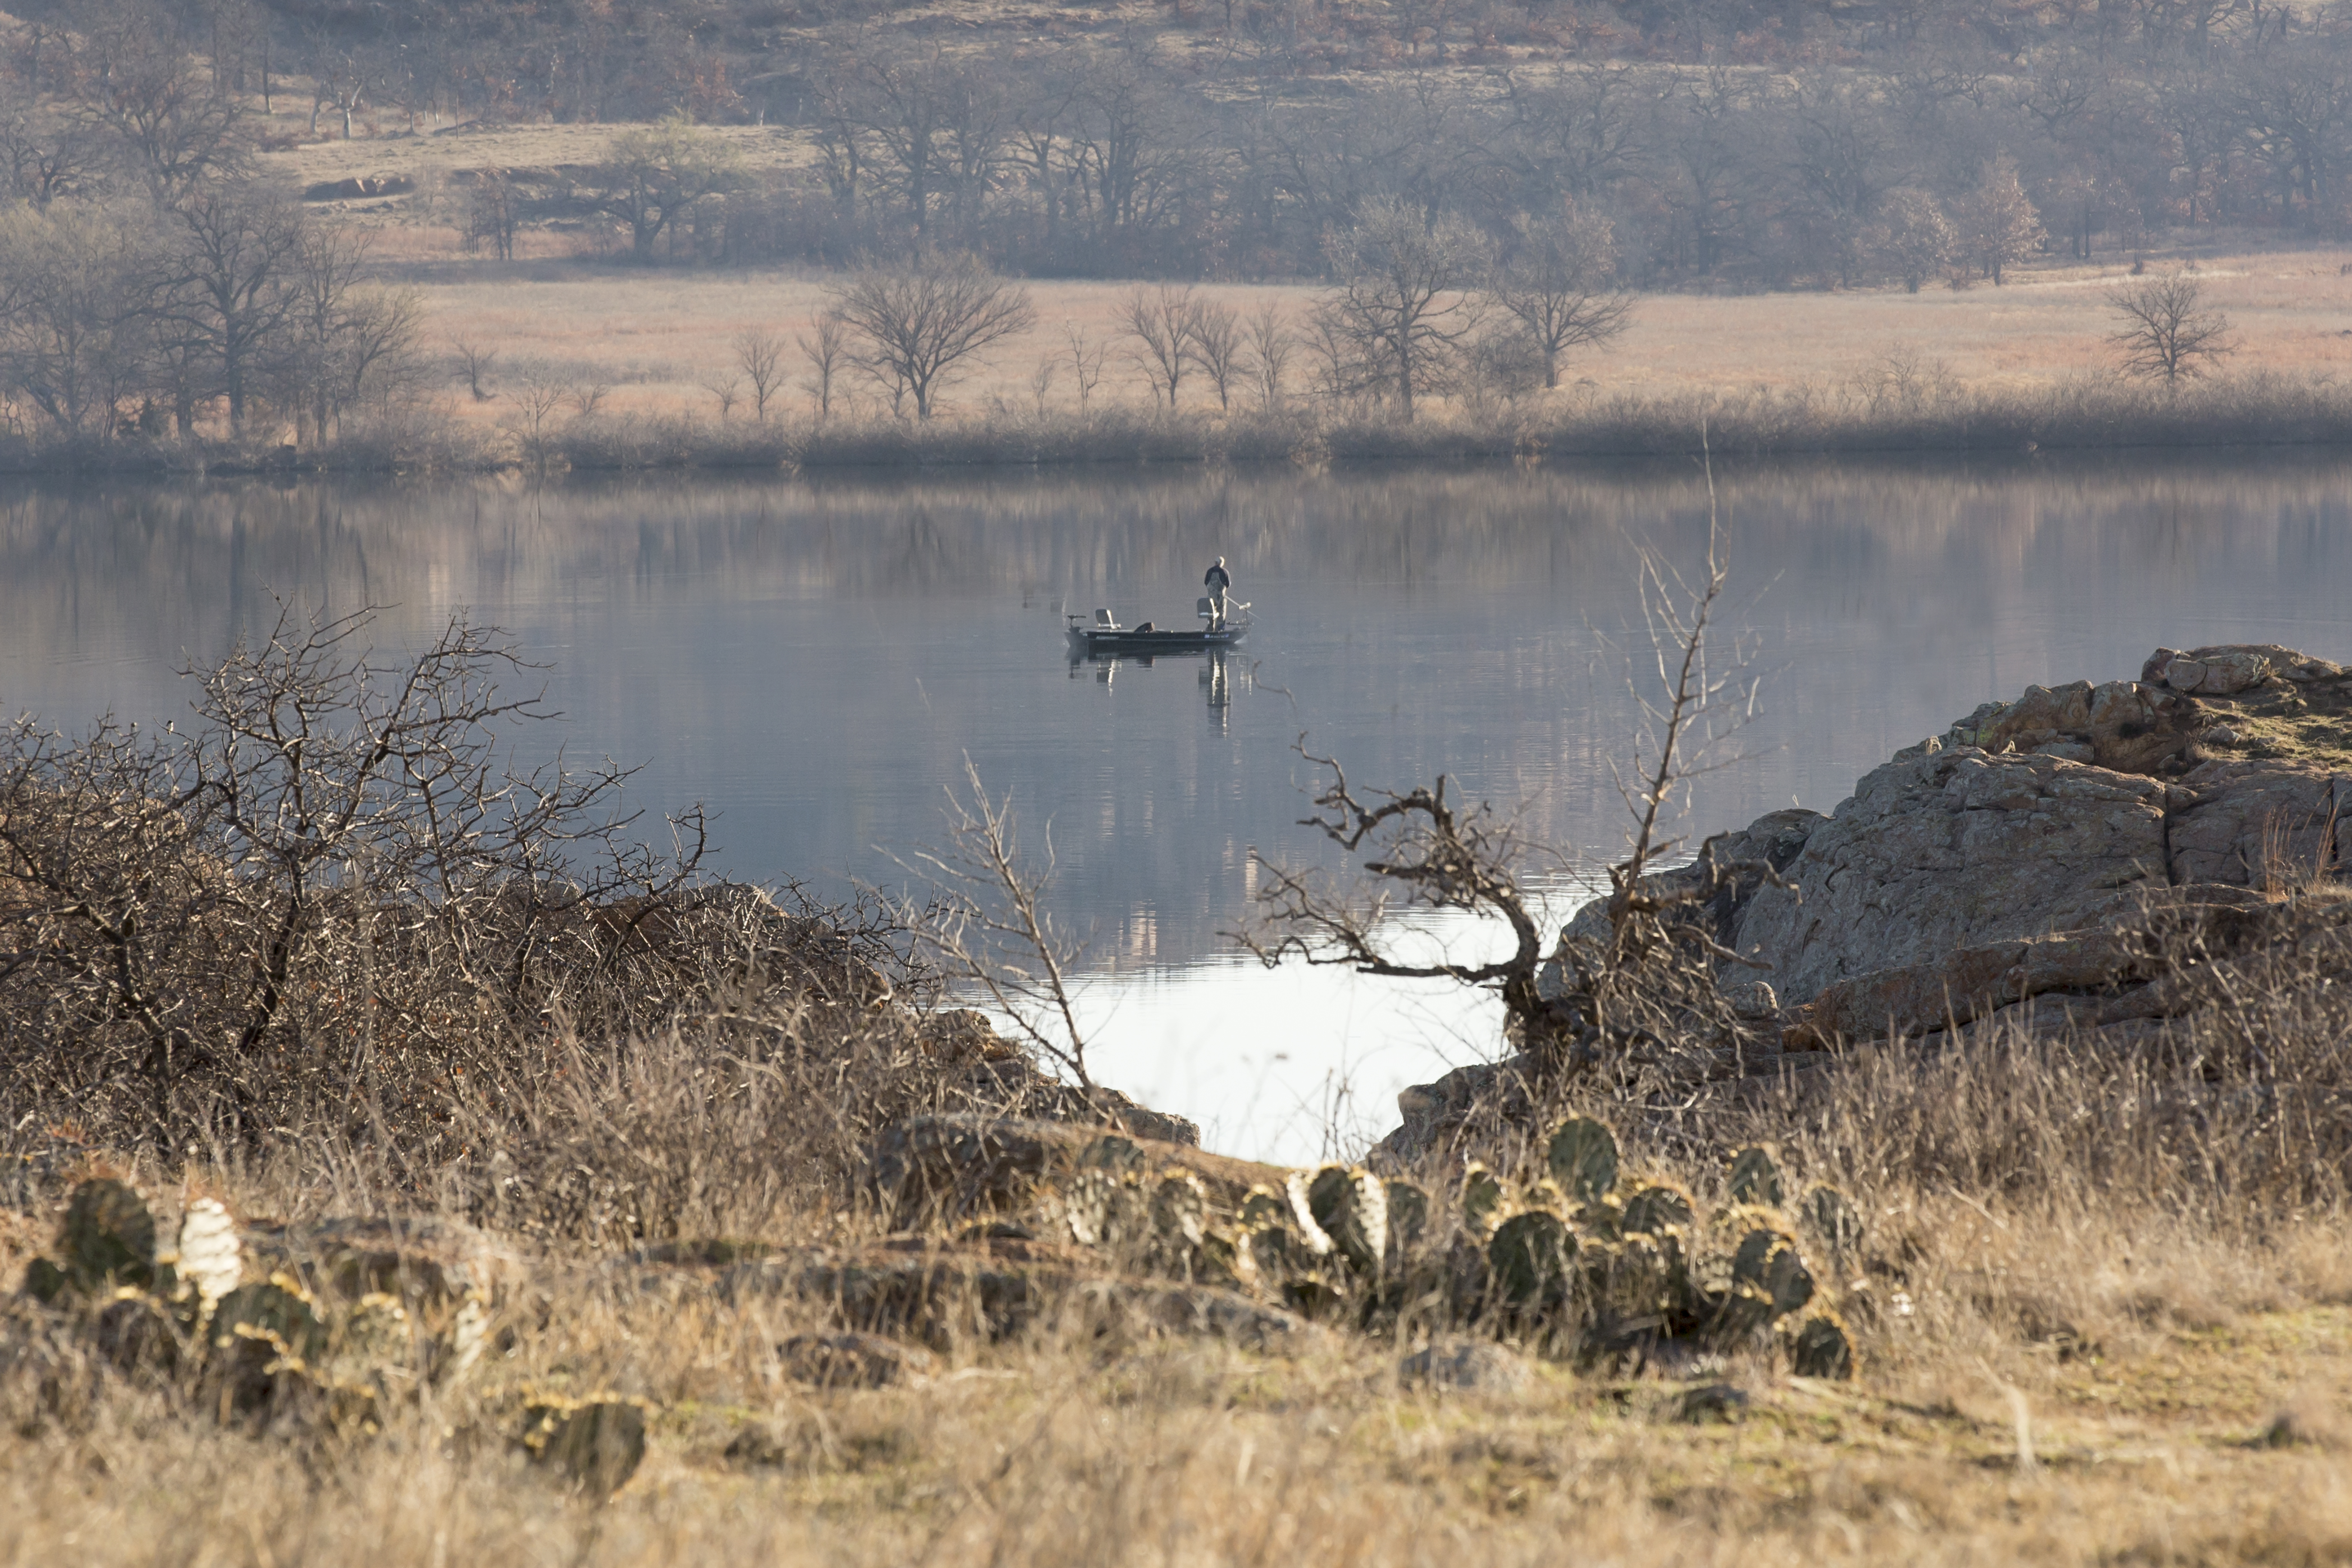
landscape, nature, marsh, wilderness, boat, prairie, morning, lake, wildlife, reflection, fishing, reservoir, savanna, wetland, oklahoma, habitat, loch, safari, larrysmith, wichitamountains, lakequanahparker, rural area, natural environment, atmospheric phenomenon